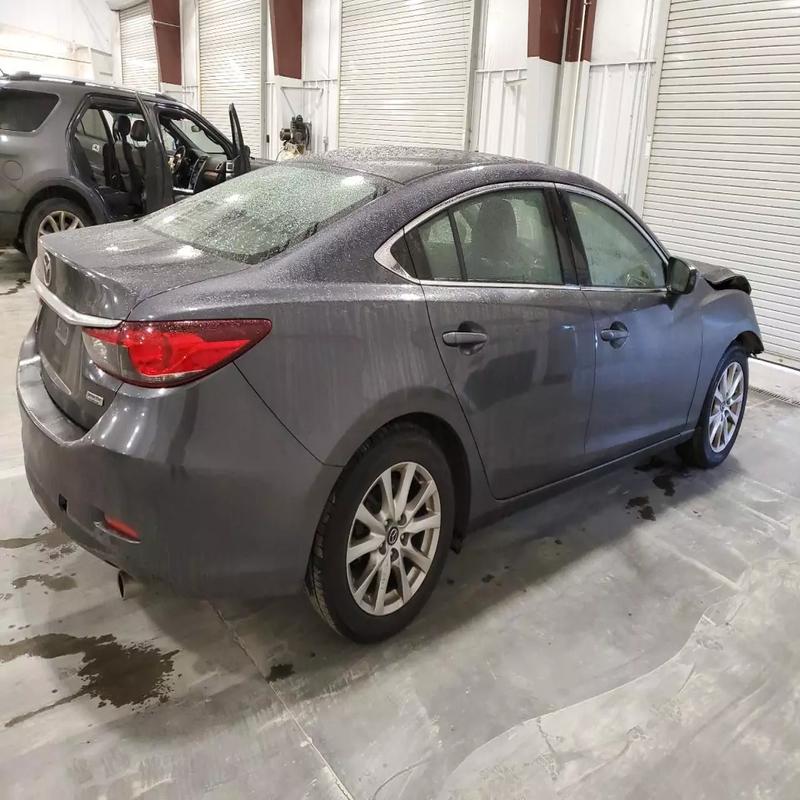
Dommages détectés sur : plaque d'immatriculation arrière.
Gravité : mineur